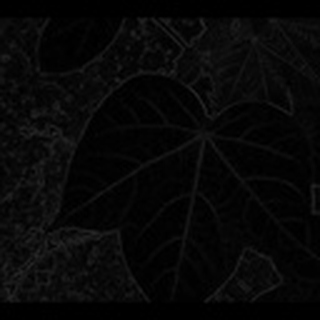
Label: healthy_cotton